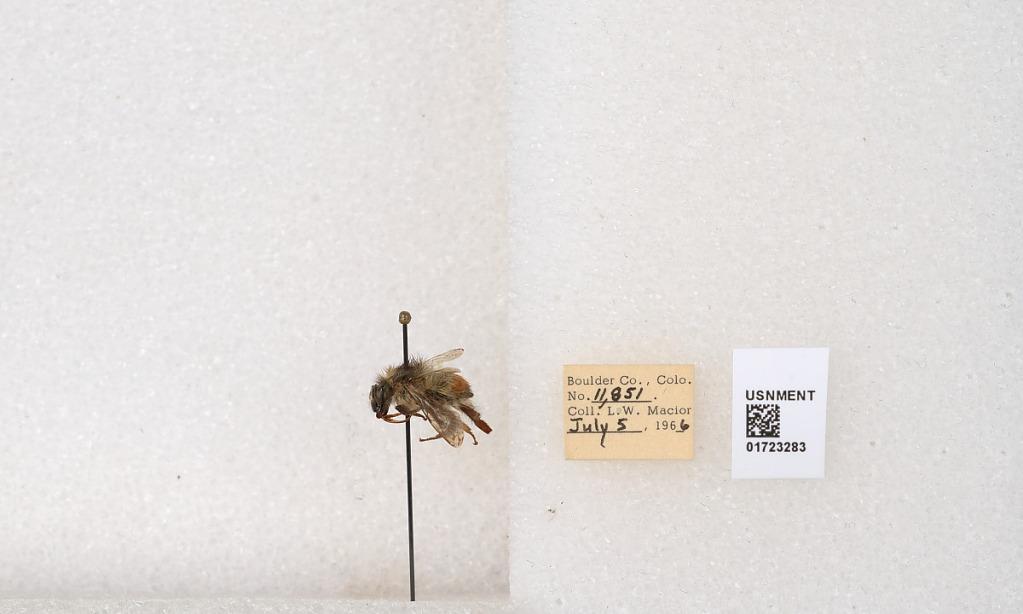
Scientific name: Bombus flavifrons Cresson
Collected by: L. Macior
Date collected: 1966-7-5
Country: United States
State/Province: Colorado
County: Boulder
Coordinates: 40.0925, -105.358